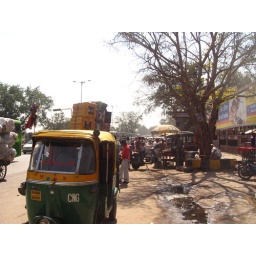
The green and yellow color scheme was standard for auto-rickshaws in Delhi.